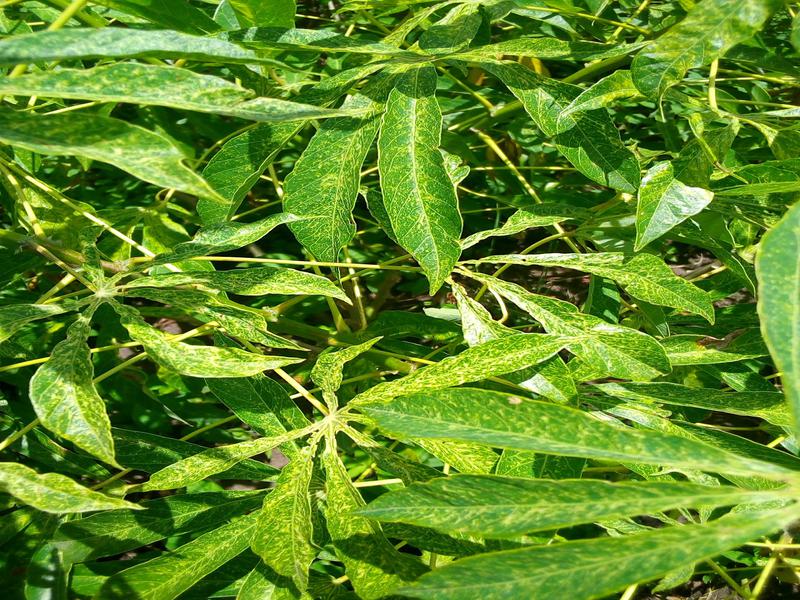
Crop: cassava
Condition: green_mottle